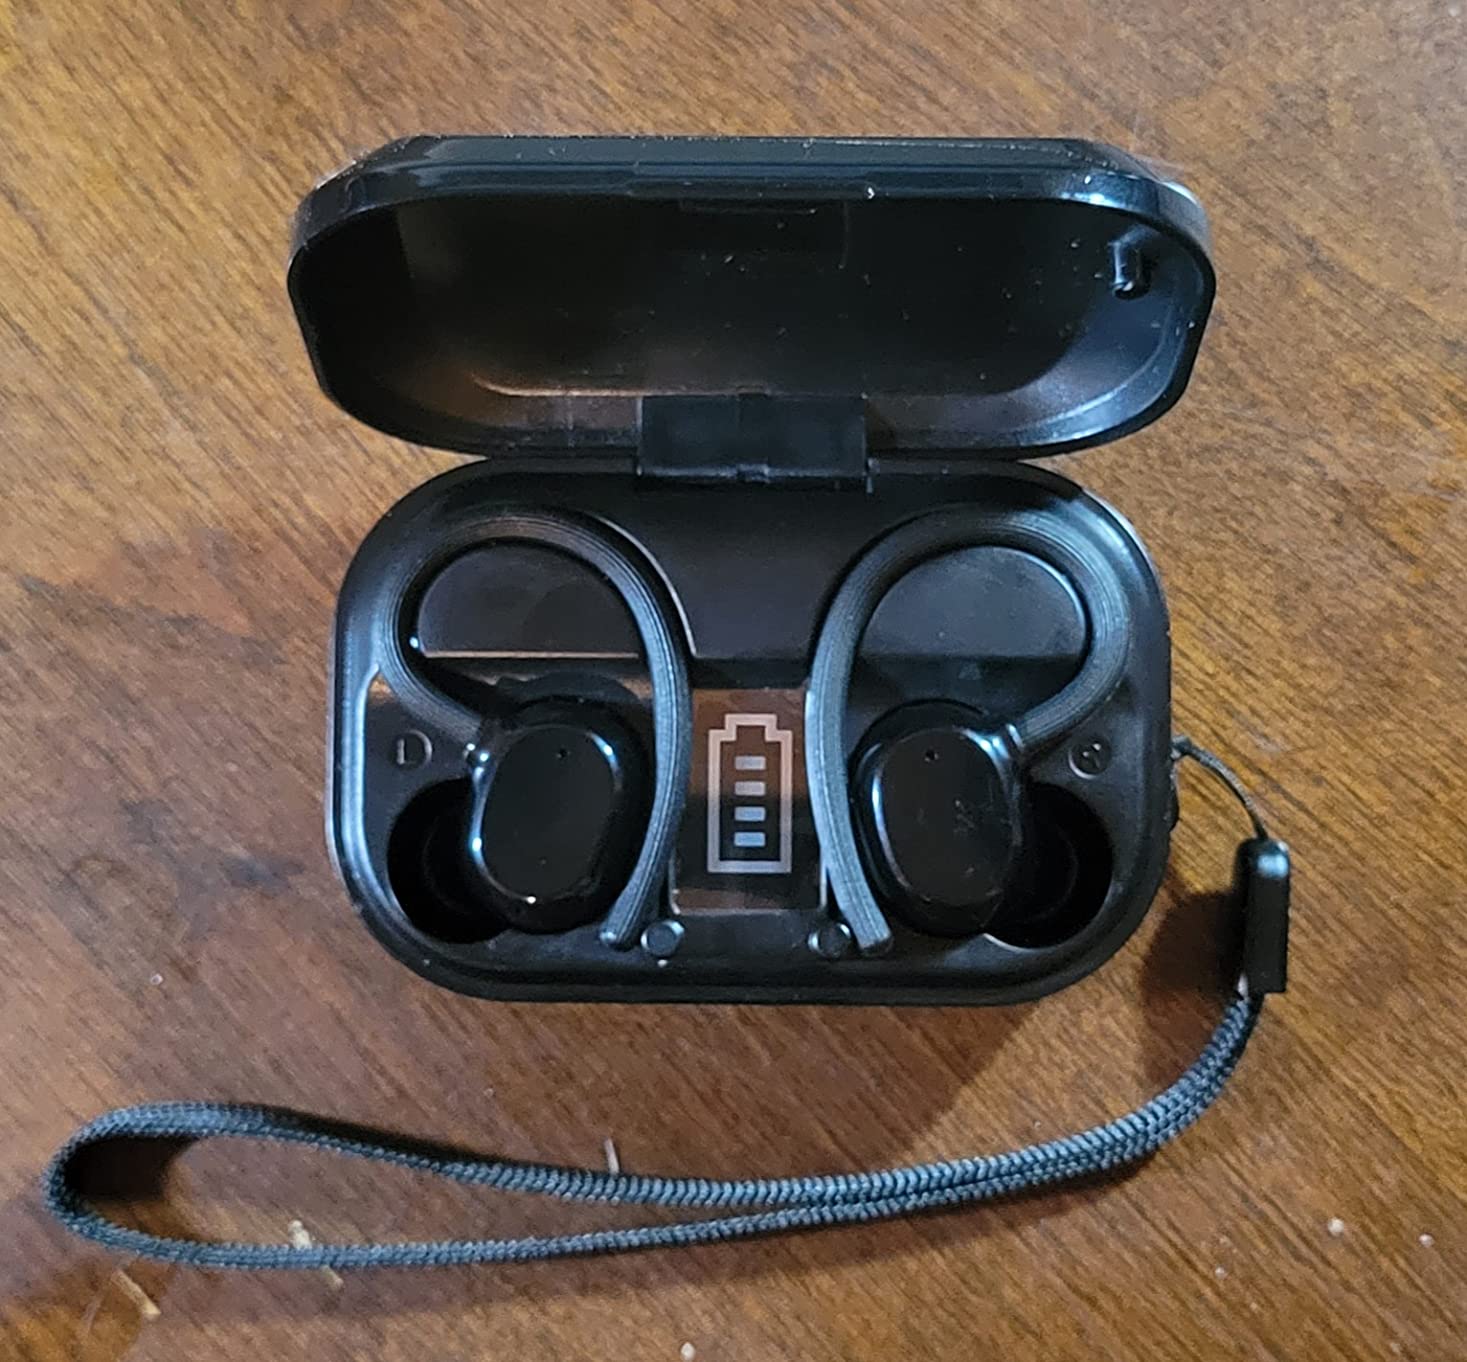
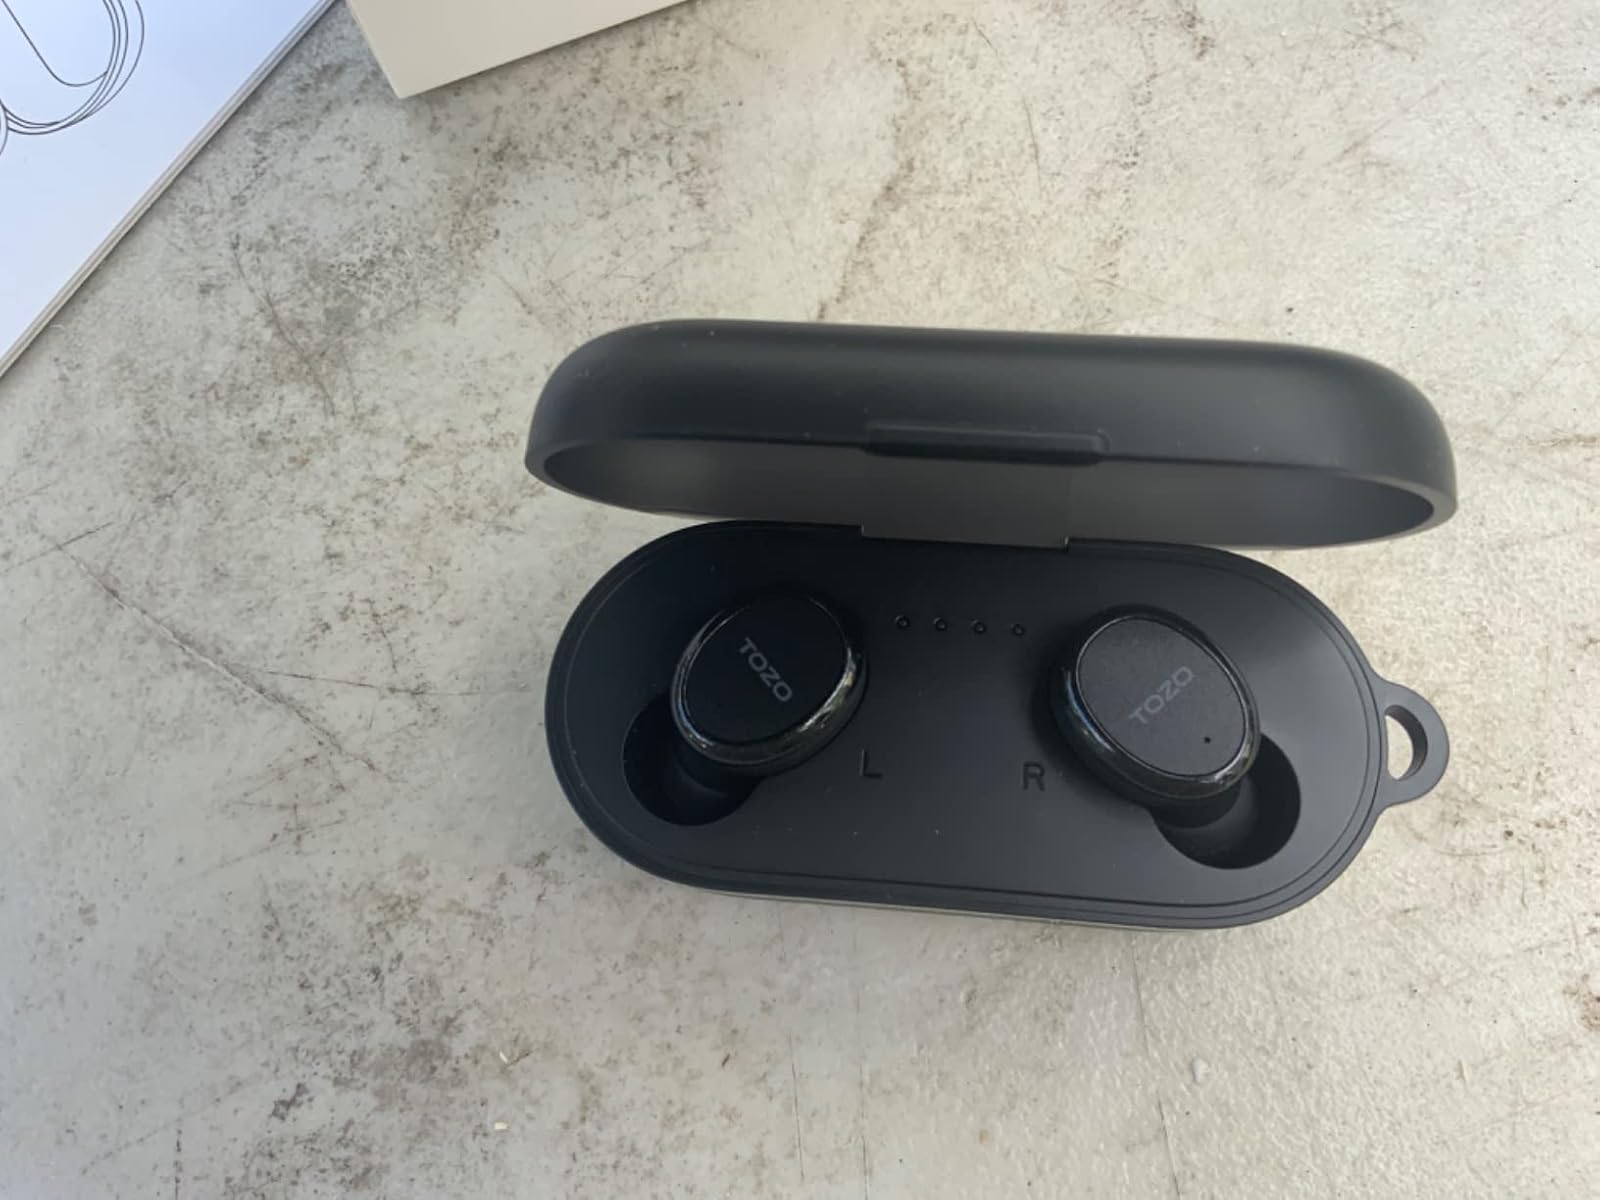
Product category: earbuds
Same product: no